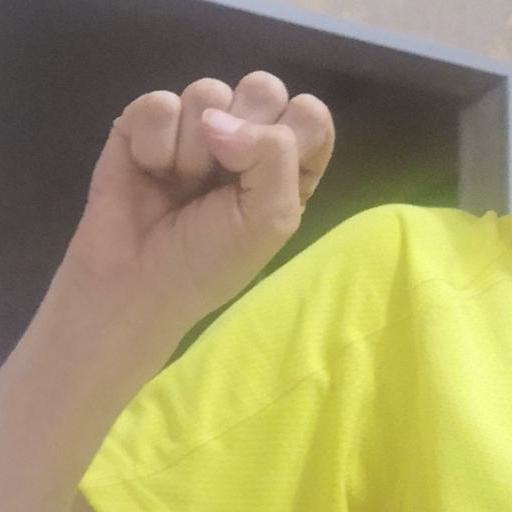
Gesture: fist